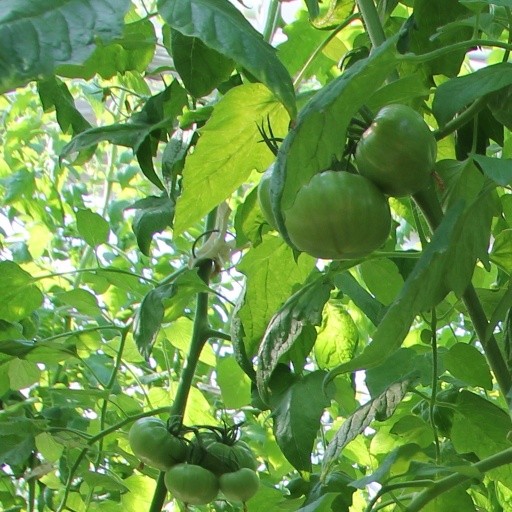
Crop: tomato